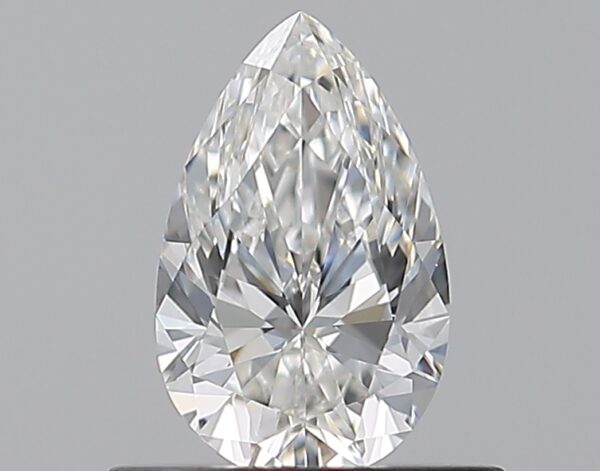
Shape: pear
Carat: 0.51
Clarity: VVS2
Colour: G
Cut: EX
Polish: EX
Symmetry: VG
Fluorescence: N
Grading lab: GIA
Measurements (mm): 6.99 x 4.36 x 2.74